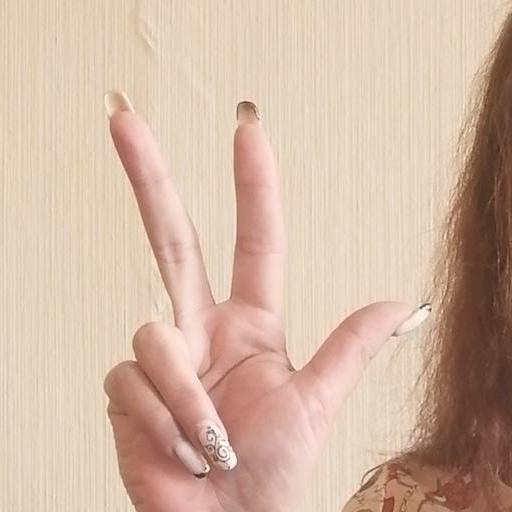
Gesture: three2